Defense Secrets Act of 1911

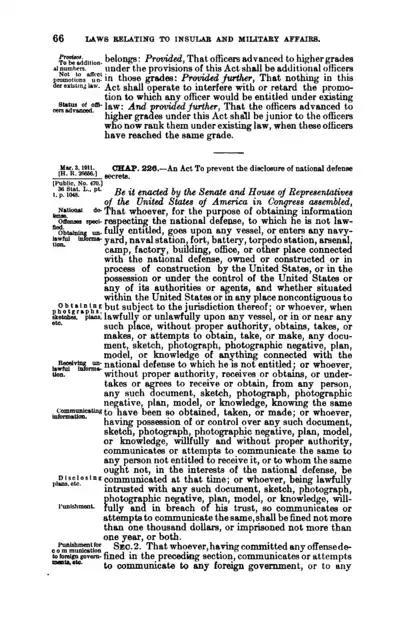

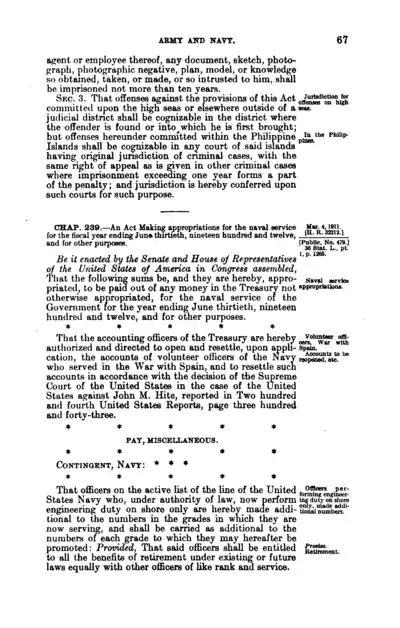

The Defense Secrets Act of 1911 was one of the first laws in the United States specifically criminalizing the disclosure of government secrets. It was based in part on the British Official Secrets Act of 1889 and criminalized obtaining or delivering "information respecting the national defense, to which he is not lawfully entitled". Much of the language of the 1911 law was re-used in the Espionage Act of 1917, still in force.